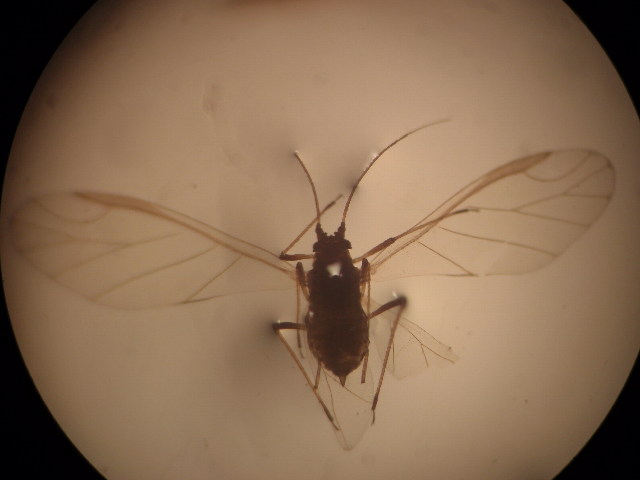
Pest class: green_peach_aphid